Internet Watch Foundation and Wikipedia

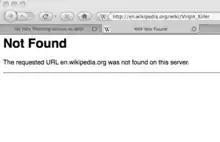
Users attempting to access the "Virgin Killer" article or image were met with pseudo-404 errors or other messages.

The blacklisting of "Virgin Killer" also caused other inadvertent issues for Wikipedia users in the United Kingdom. Usually most Internet users have a unique IP address visible to websites. However, as a result of ISPs using the IWF blacklist implemented through Cleanfeed technology, traffic to Wikipedia via those affected ISPs was then routed through a small number of proxy servers. This caused problems for users of the site. Since Wikipedia allows users to anonymously edit its encyclopedia articles, these individuals are identified only through their IP addresses, which are used to selectively block users who vandalise the site or otherwise break its rules. The proxy filtering makes it impossible to uniquely distinguish users, and to prevent vandalism Wikipedia "instituted a blanket ban on anonymous edits from the six ISPs, which account for 95% of British residential internet users". This had the immediate effect of requiring nearly all registered users in the UK to request the lifting of on their accounts before they could edit again, and the de facto permanent effect of barring any contribution from people without , who contribute merely under an IP address and not a user name.